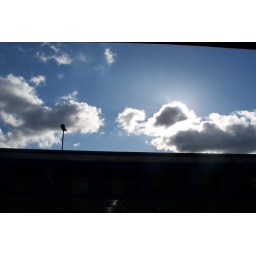
animals in the sky